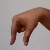
The image shows a hand gesture representing the letter 'Q' in Indian Sign Language.